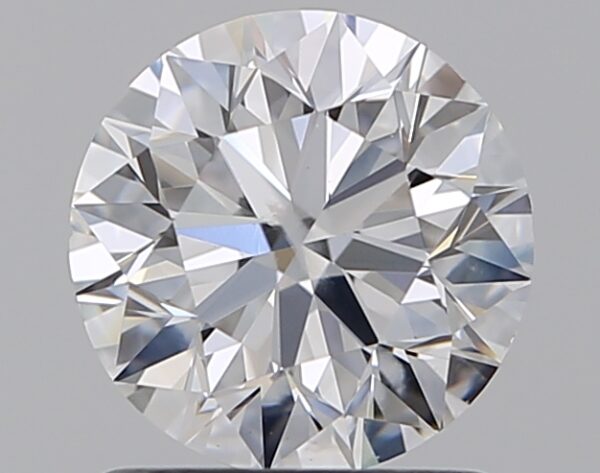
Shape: round
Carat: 1.2
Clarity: SI2
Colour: D
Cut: EX
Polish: EX
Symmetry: EX
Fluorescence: N
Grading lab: GIA
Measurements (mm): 6.71 x 6.75 x 4.25